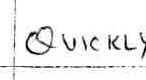
Label: quickly